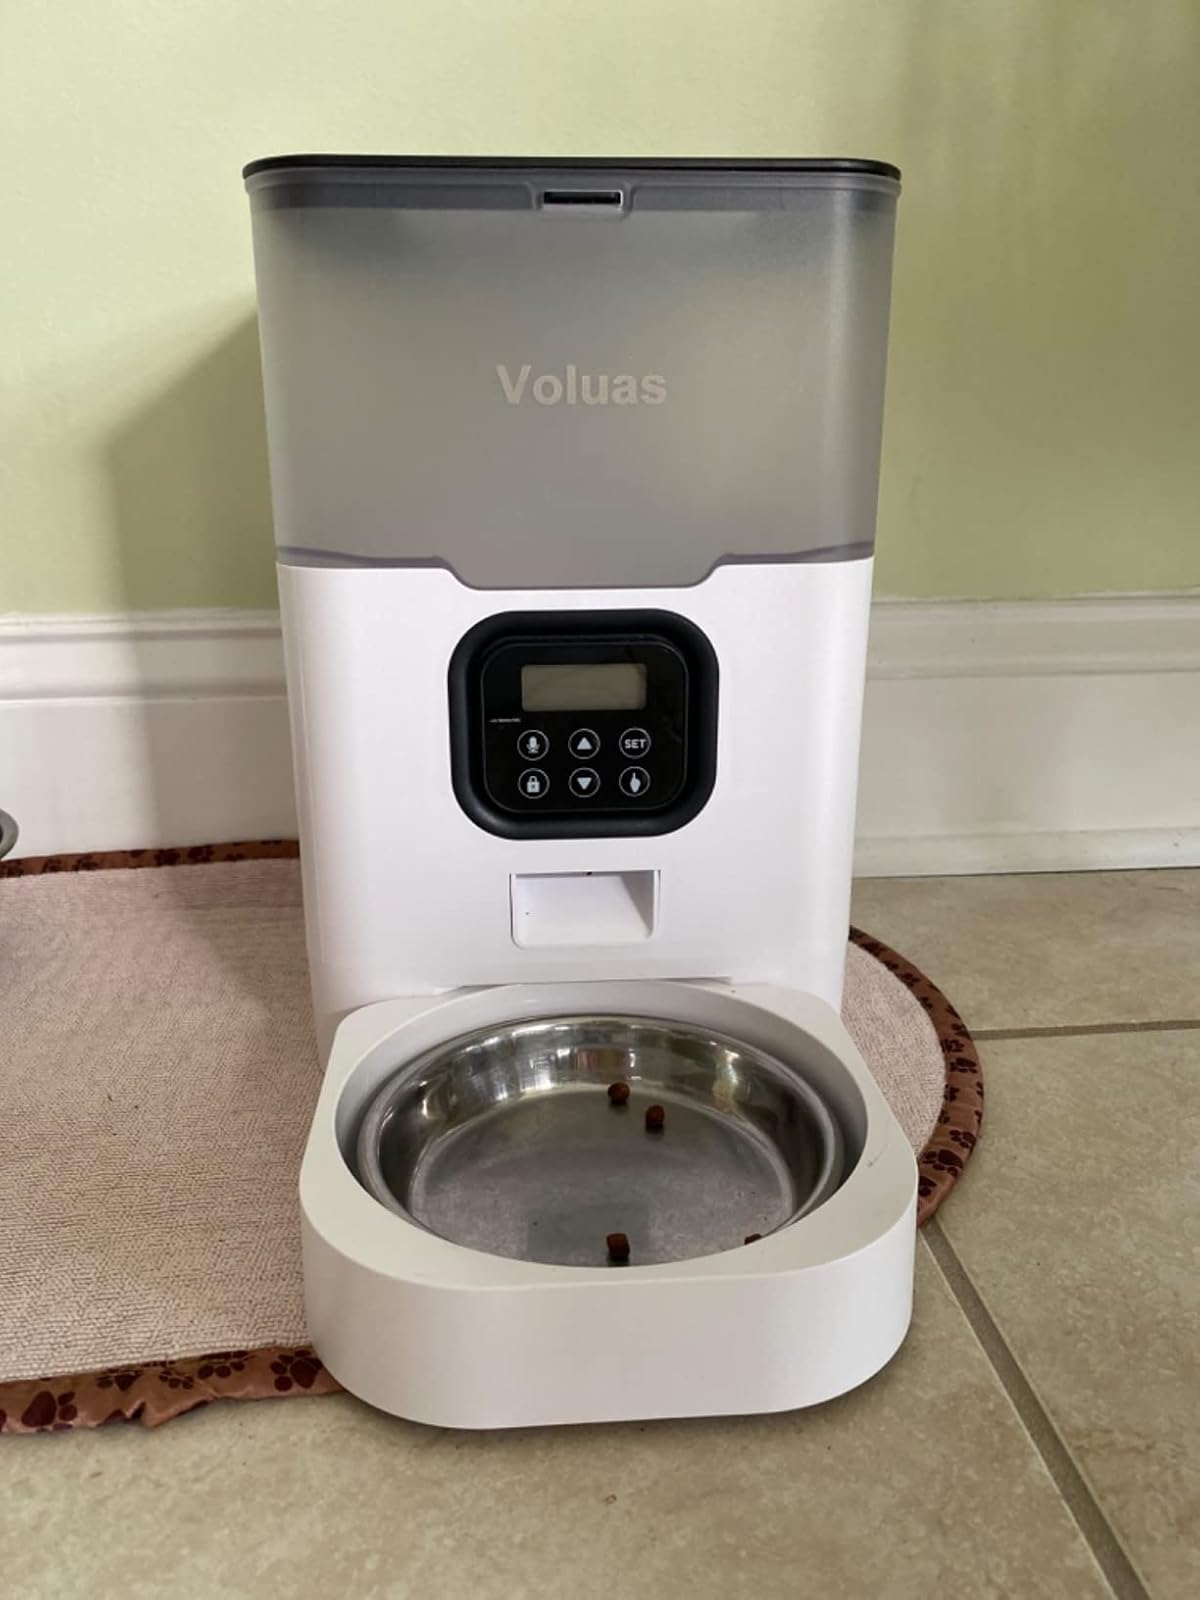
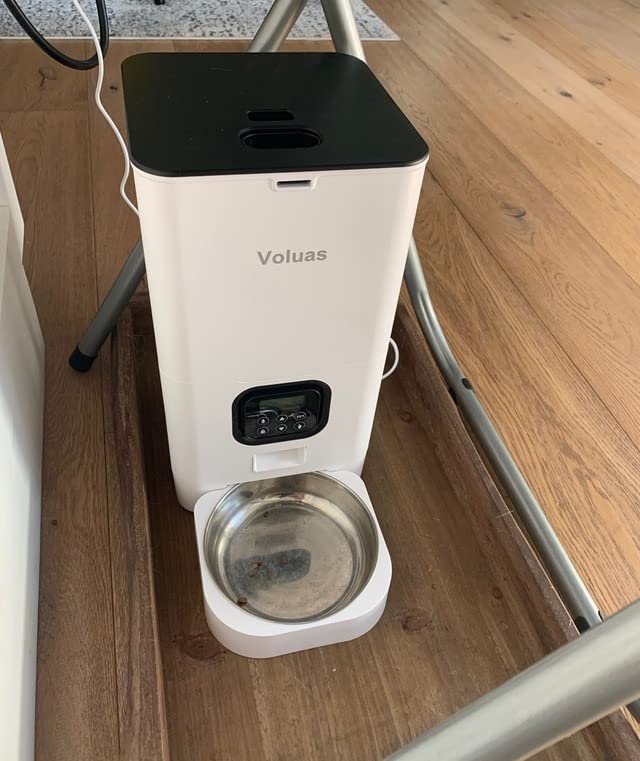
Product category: items_feeder
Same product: no